Amarajeevi (1965 film)

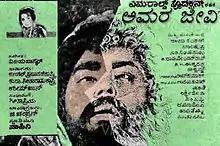
Poster

Amarajeevi is a 1965 Indian Kannada film, directed by G. Krishna Murthy and produced by D. Narayanappa. The film stars Raja Shankar, Harini, T. N. Balakrishna and Narasimharaju in the lead roles. The film has musical score by Vijaya Bhaskar.